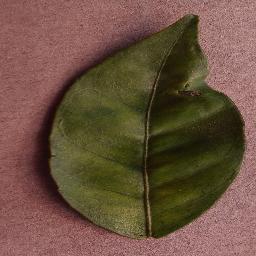
Label: Orange___Haunglongbing_(Citrus_greening)